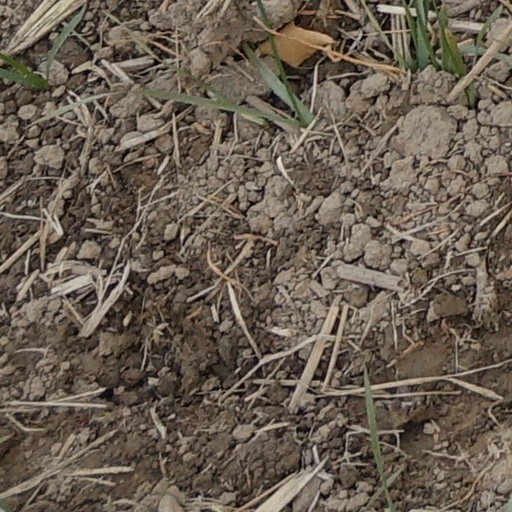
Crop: wheat